Palestinian fedayeen

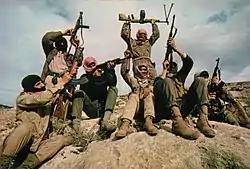
A Popular Front for the Liberation of Palestine patrol unit in Jordan, 1969

Fedayeen groups began joining the Palestine Liberation Organization (PLO) in 1968. While the PLO was the "unifying framework" under which these groups operated, each fedayeen organization had its own leader and armed forces and retained autonomy in operations. Of the dozen or so fedayeen groups under the PLO framework, the most important were the Popular Front for the Liberation of Palestine (PFLP) headed by George Habash, the Democratic Front for the Liberation of Palestine (DFLP) headed by Nayef Hawatmeh, the PFLP-General Command headed by Ahmed Jibril, as-Sa'iqa (affiliated with Syria), and the Arab Liberation Front (backed by Iraq).